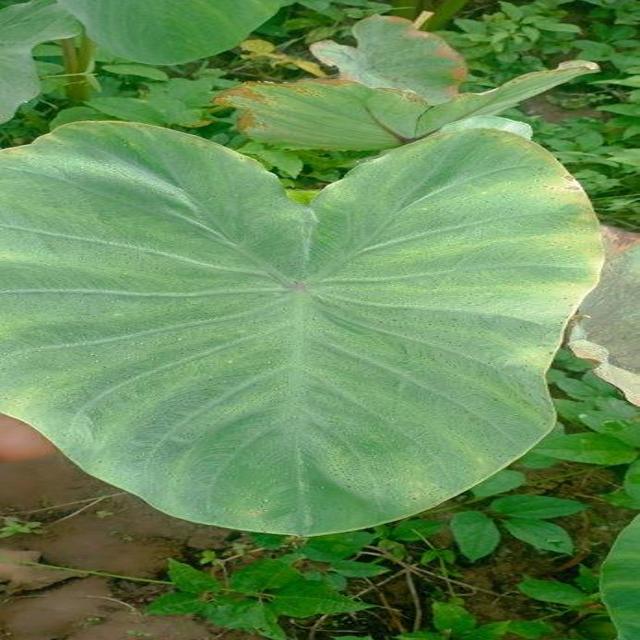
Label: Early_Blight